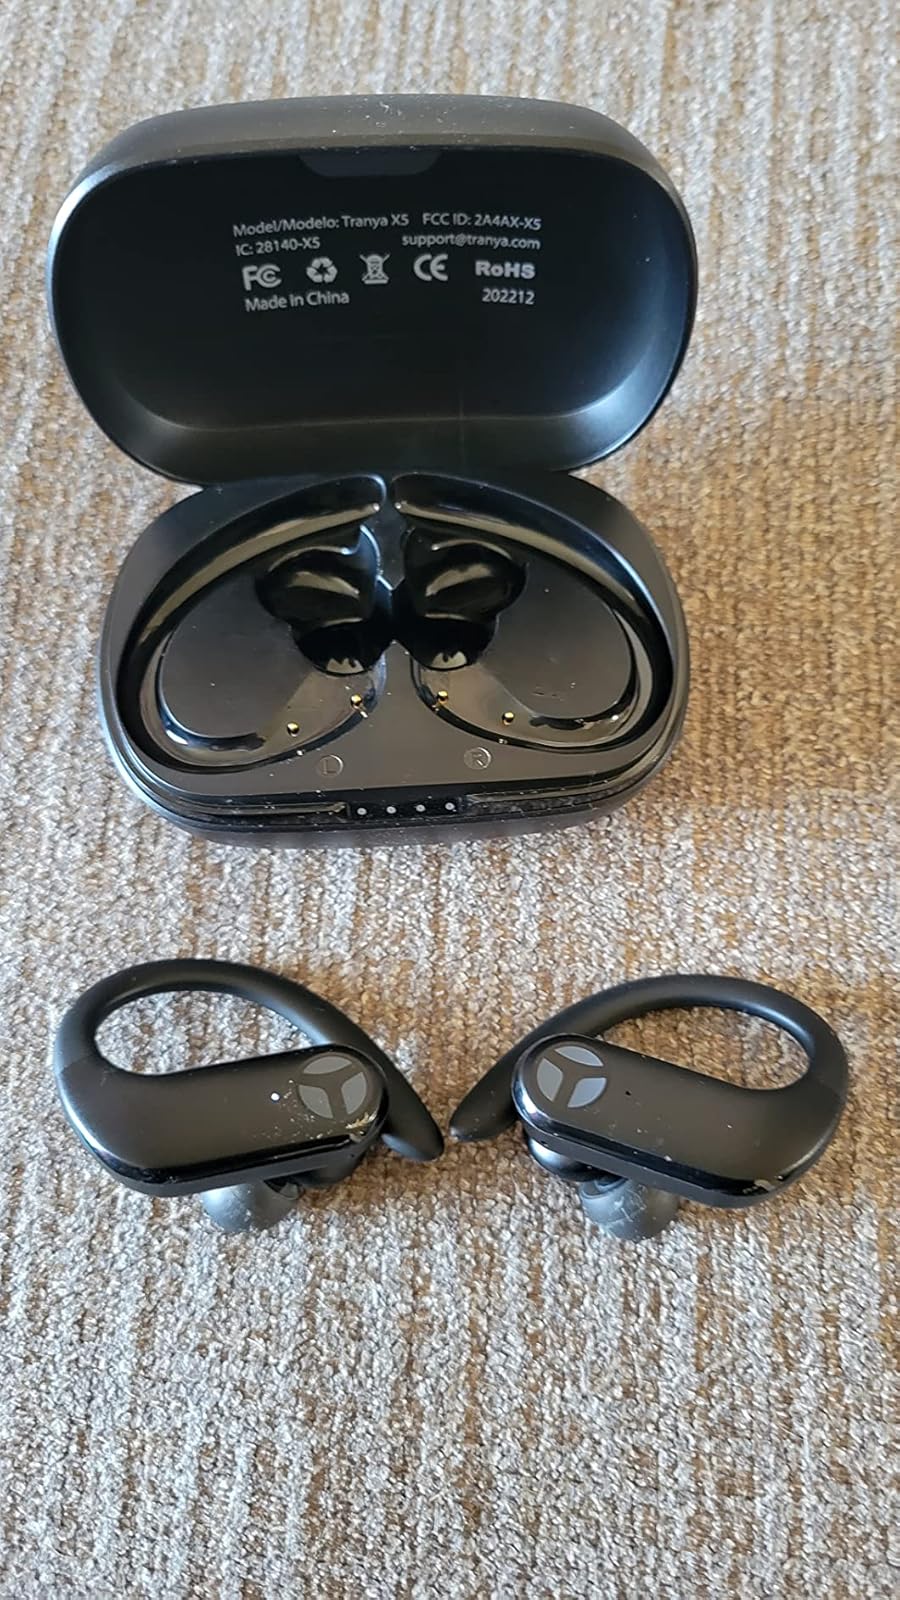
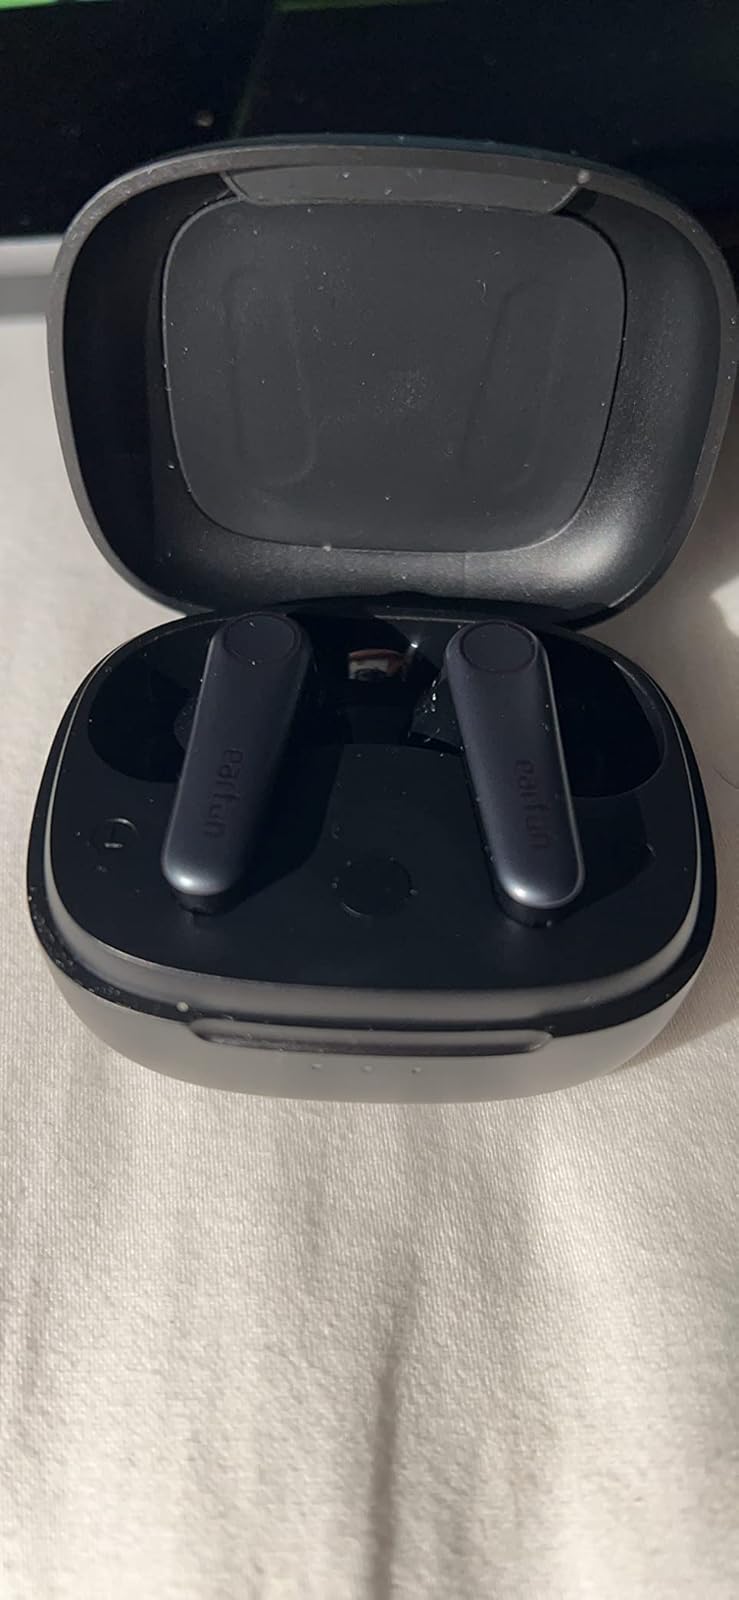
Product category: earbuds
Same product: no